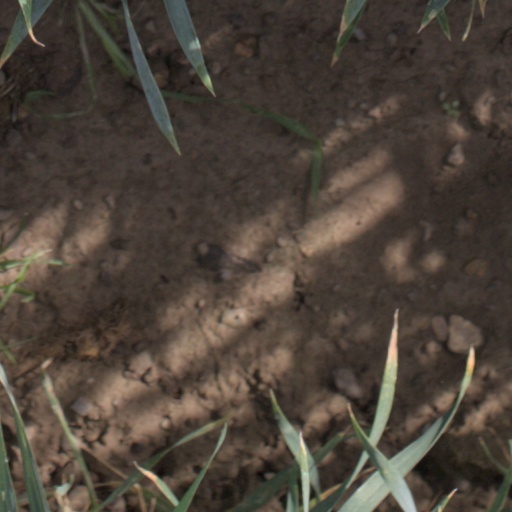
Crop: wheat